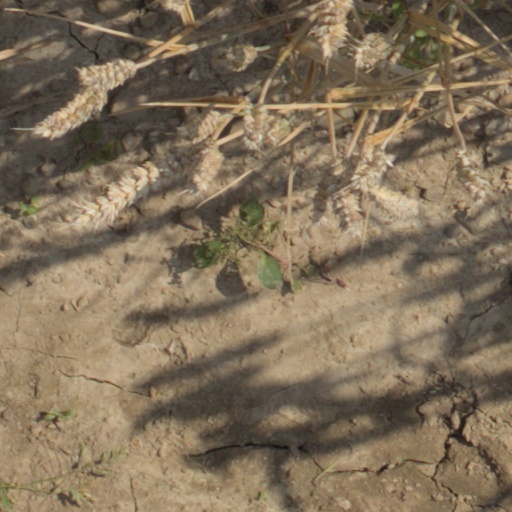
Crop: wheat